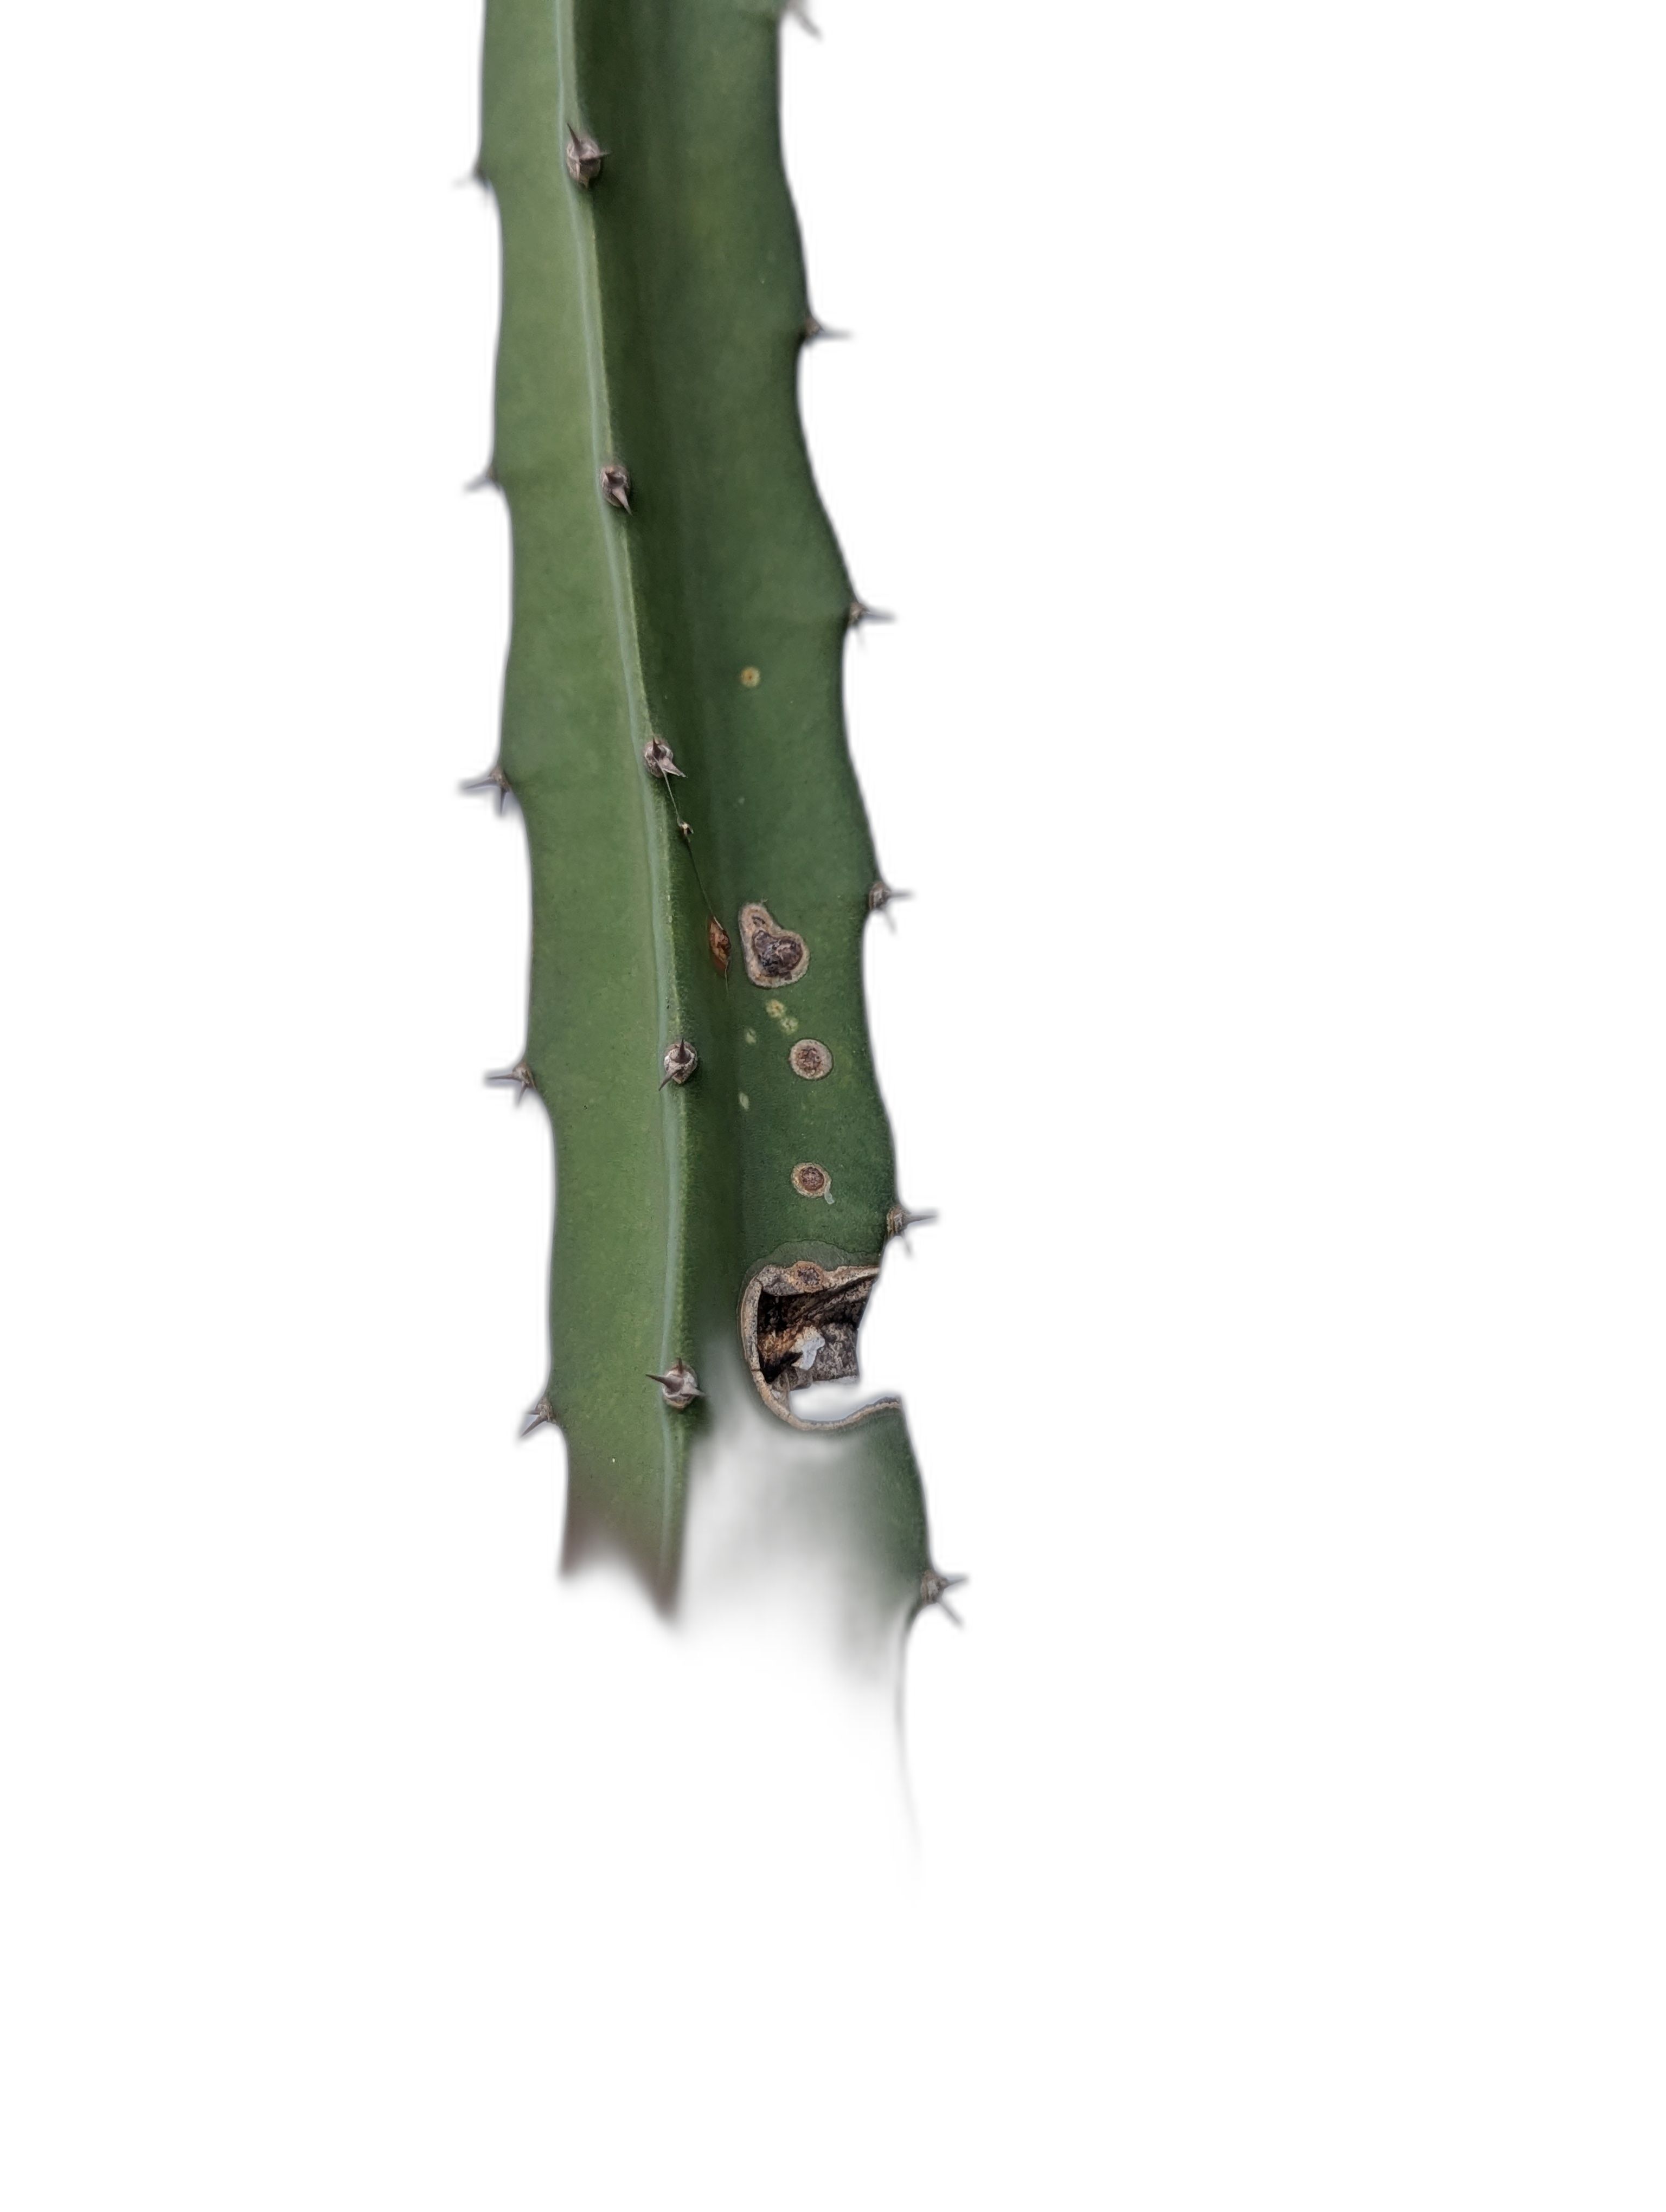
Label: Bad leaf